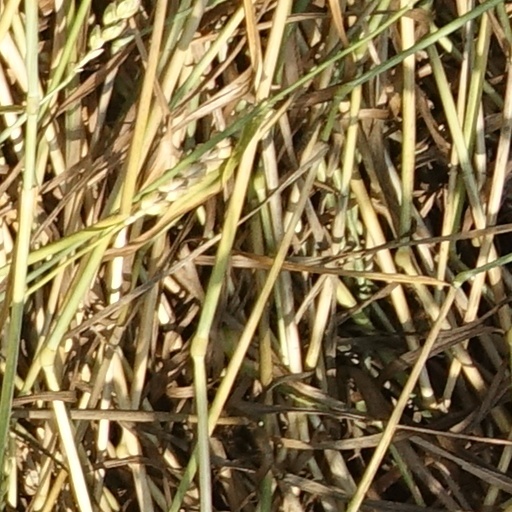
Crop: wheat